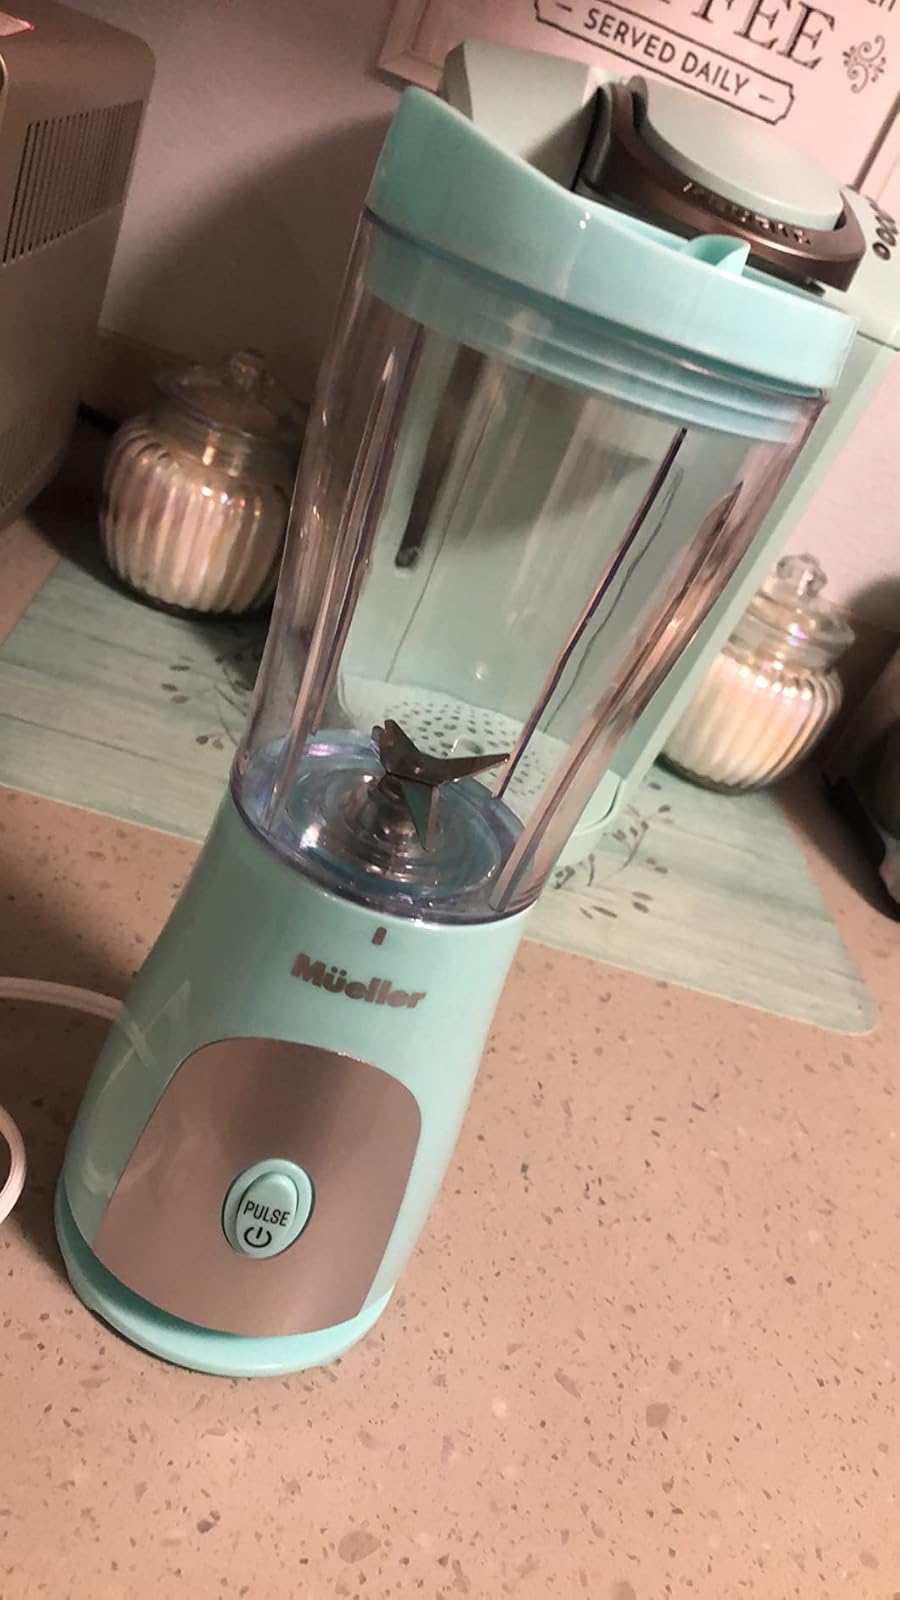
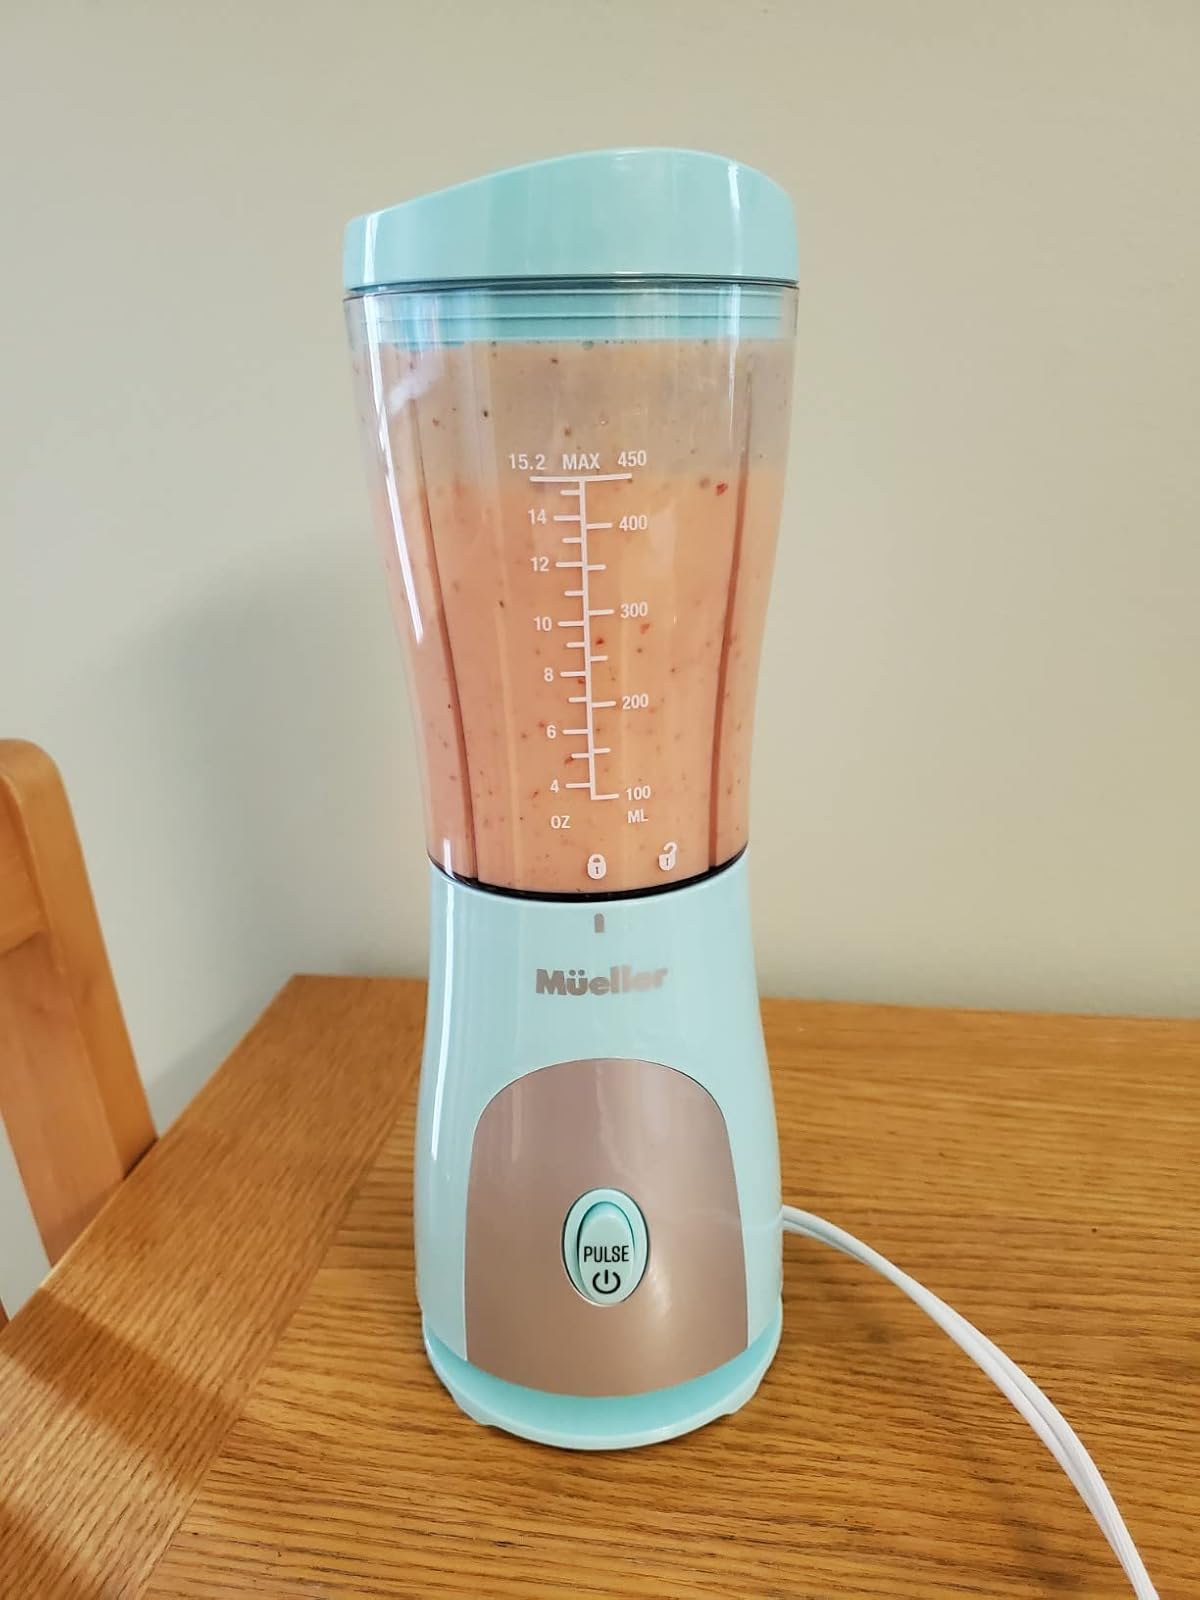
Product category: items_blender
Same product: yes